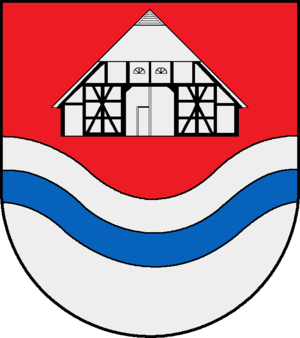
Rausdorf (Holsten)
Coat of arms of Rausdorf (Holsten)
Rausdorf er en kommune og by i det nordlige Tyskland, beliggende i Amt Trittau under Kreis Stormarn. Kreis Stormarn ligger i den sydøstlige del af delstaten Slesvig-Holsten.